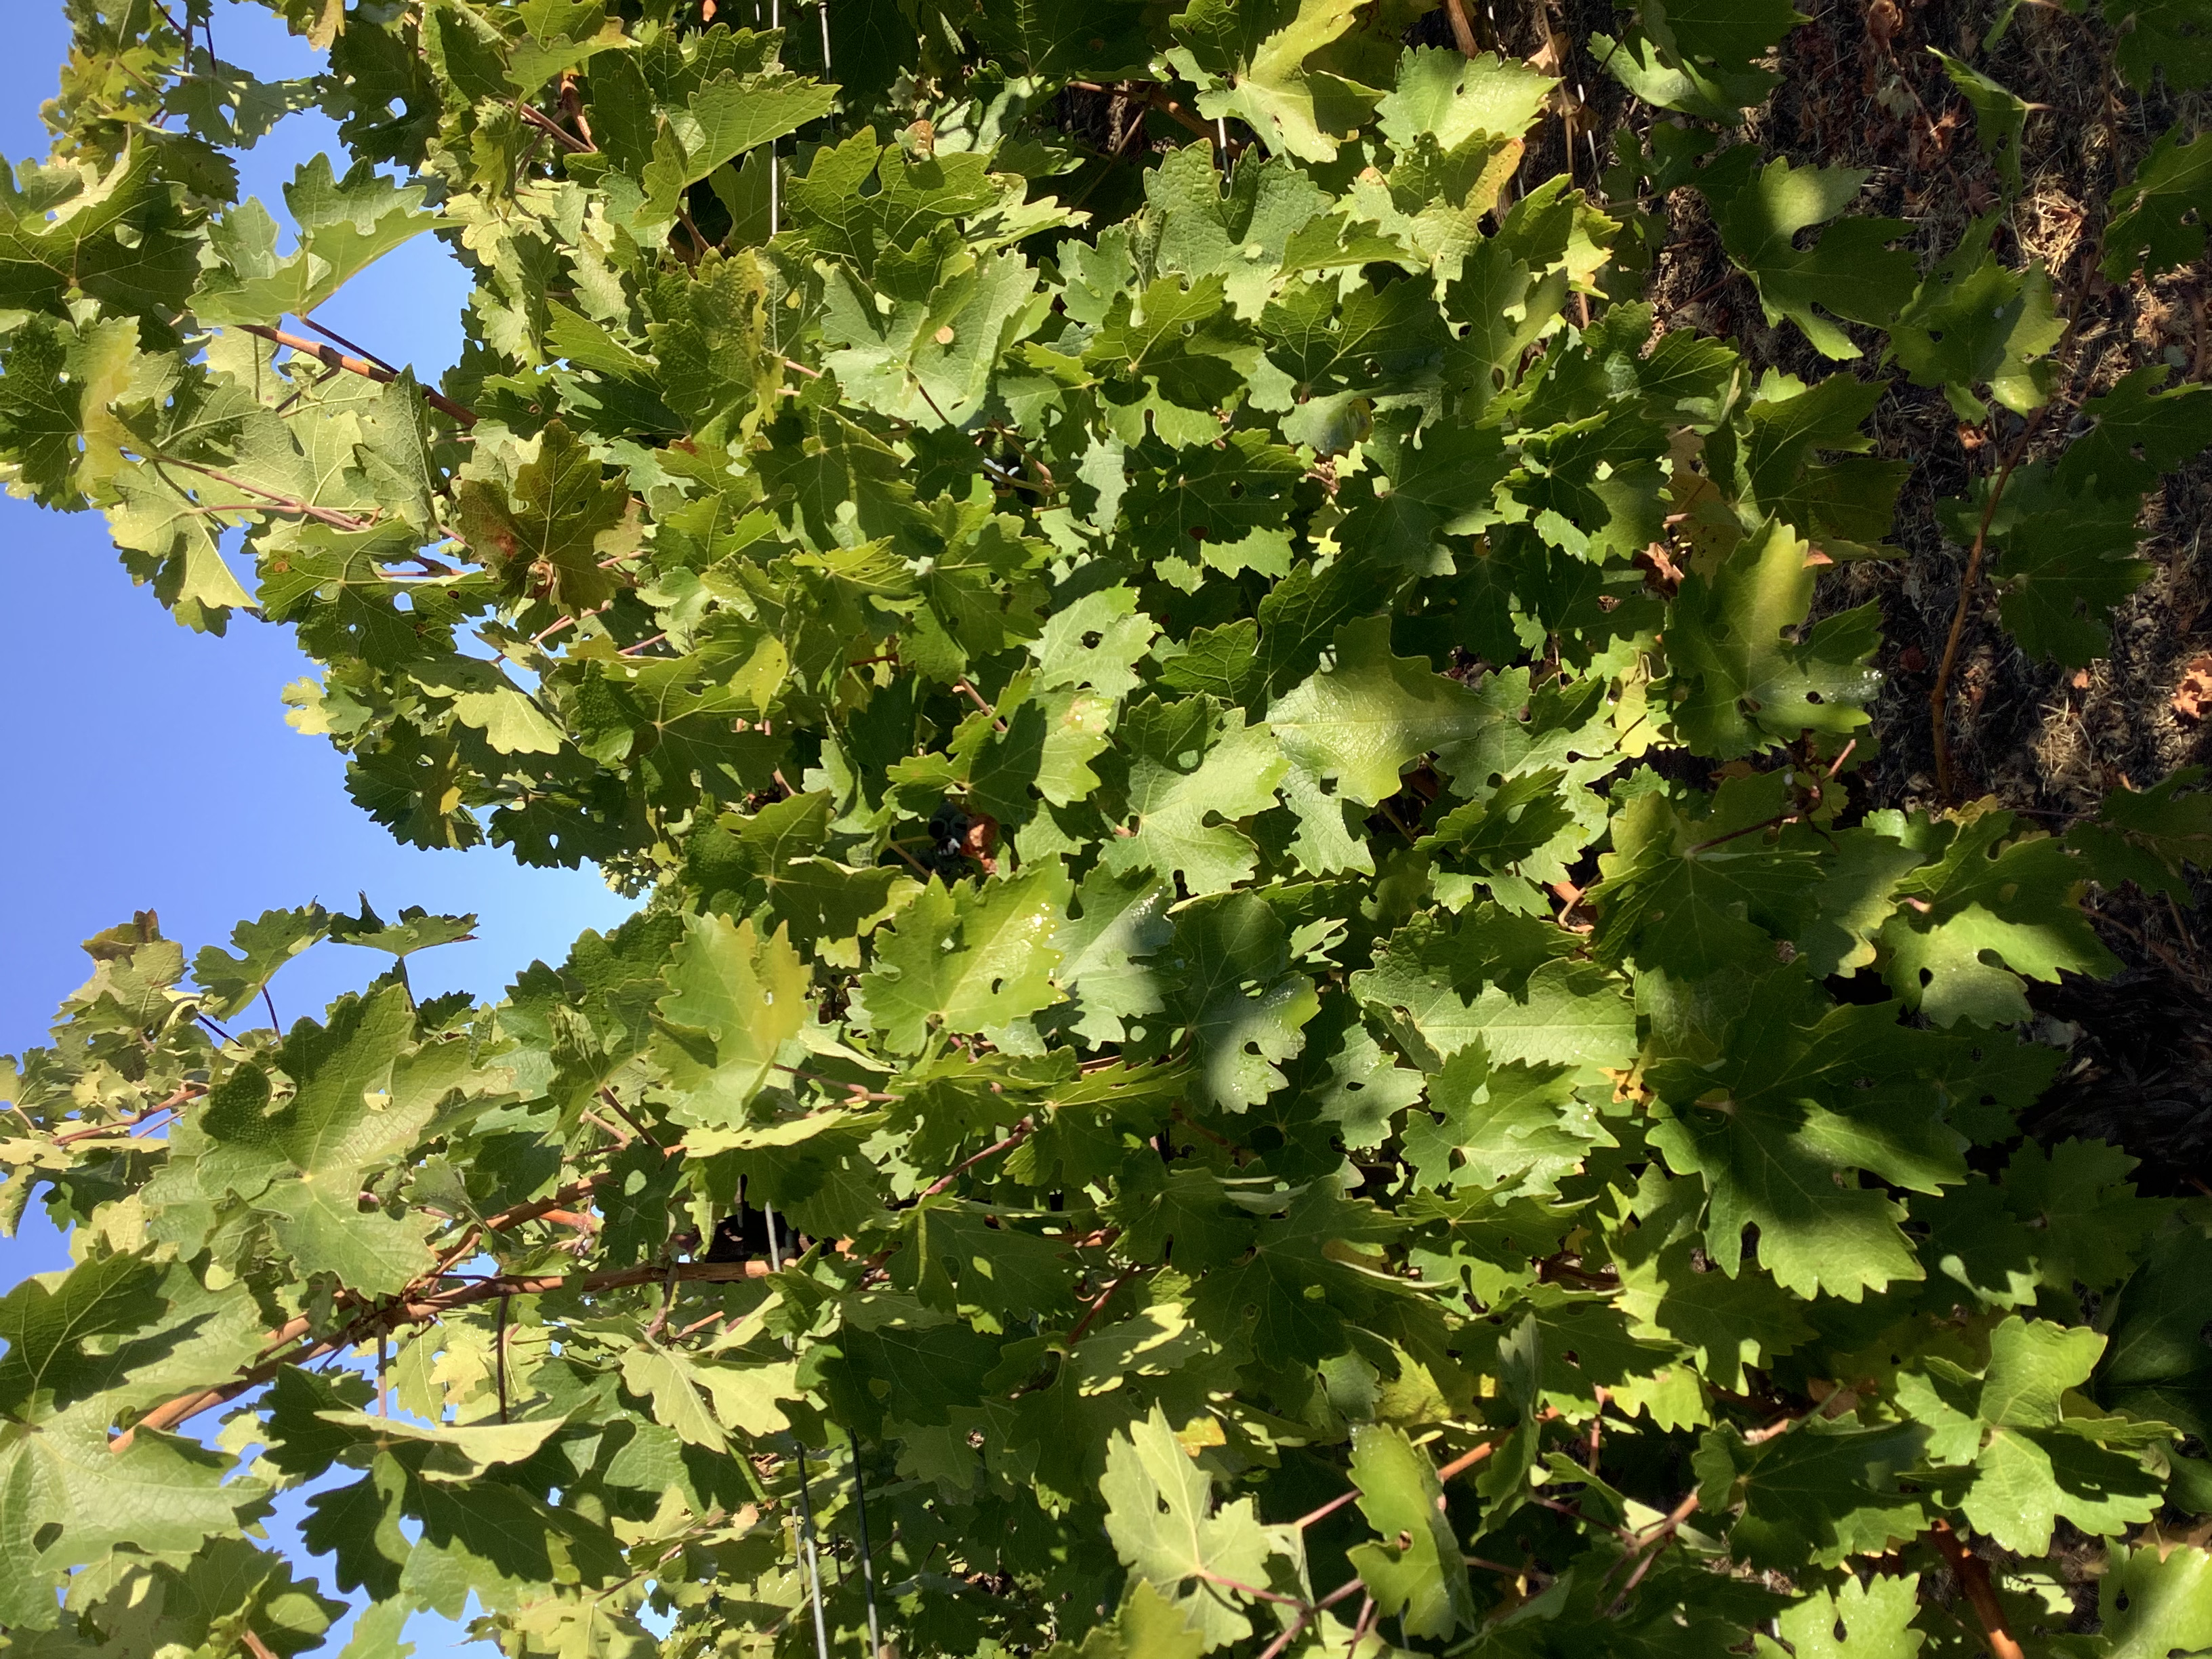
Label: No Virus